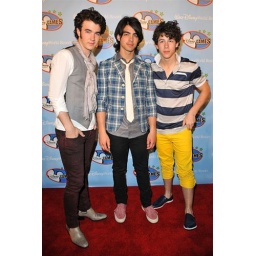
i love nick in yellow pants